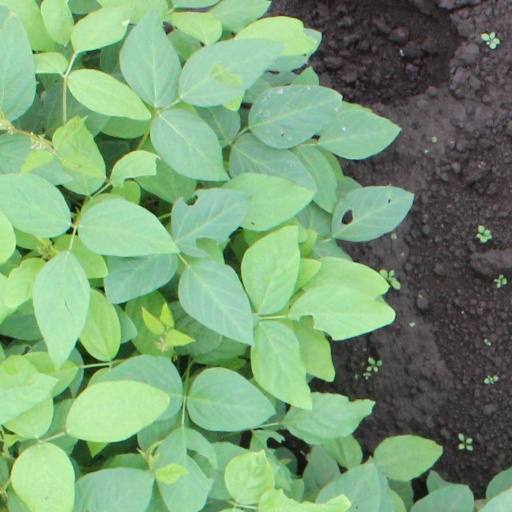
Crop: soybean